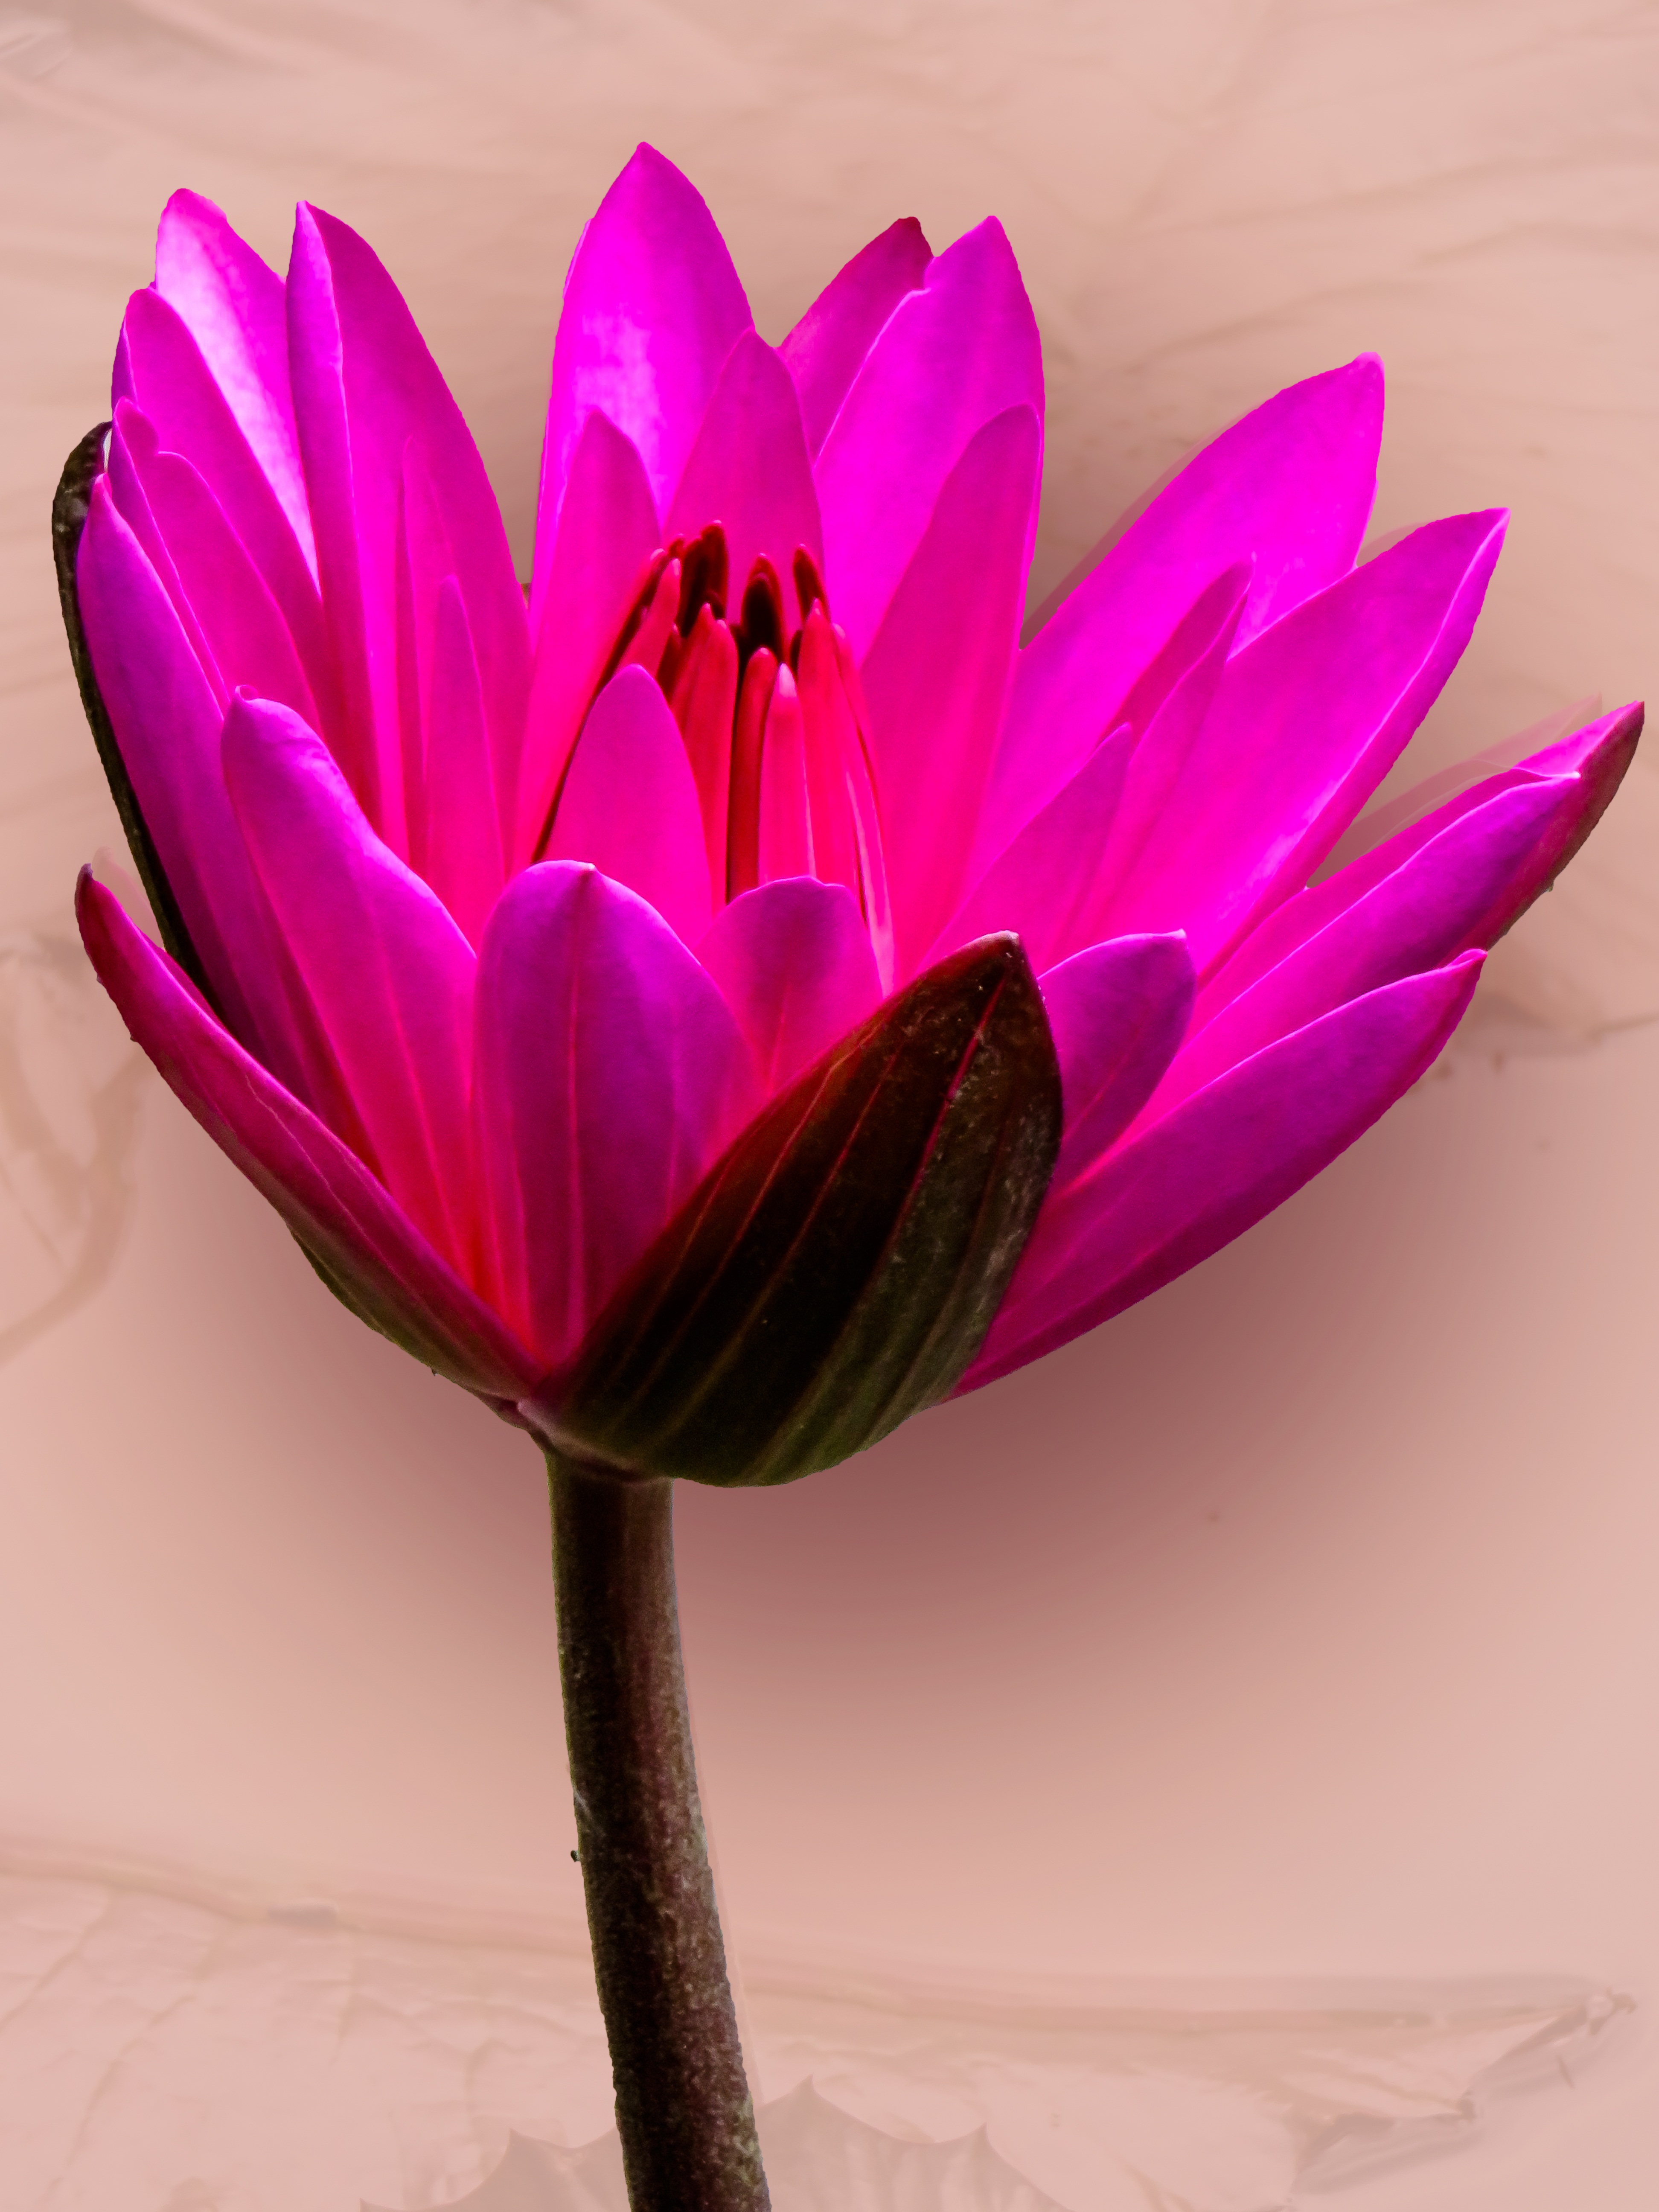
blossom, plant, flower, purple, petal, bloom, summer, pond, pink, close, aquatic plant, flora, water lily, illustration, flowering plant, land plant